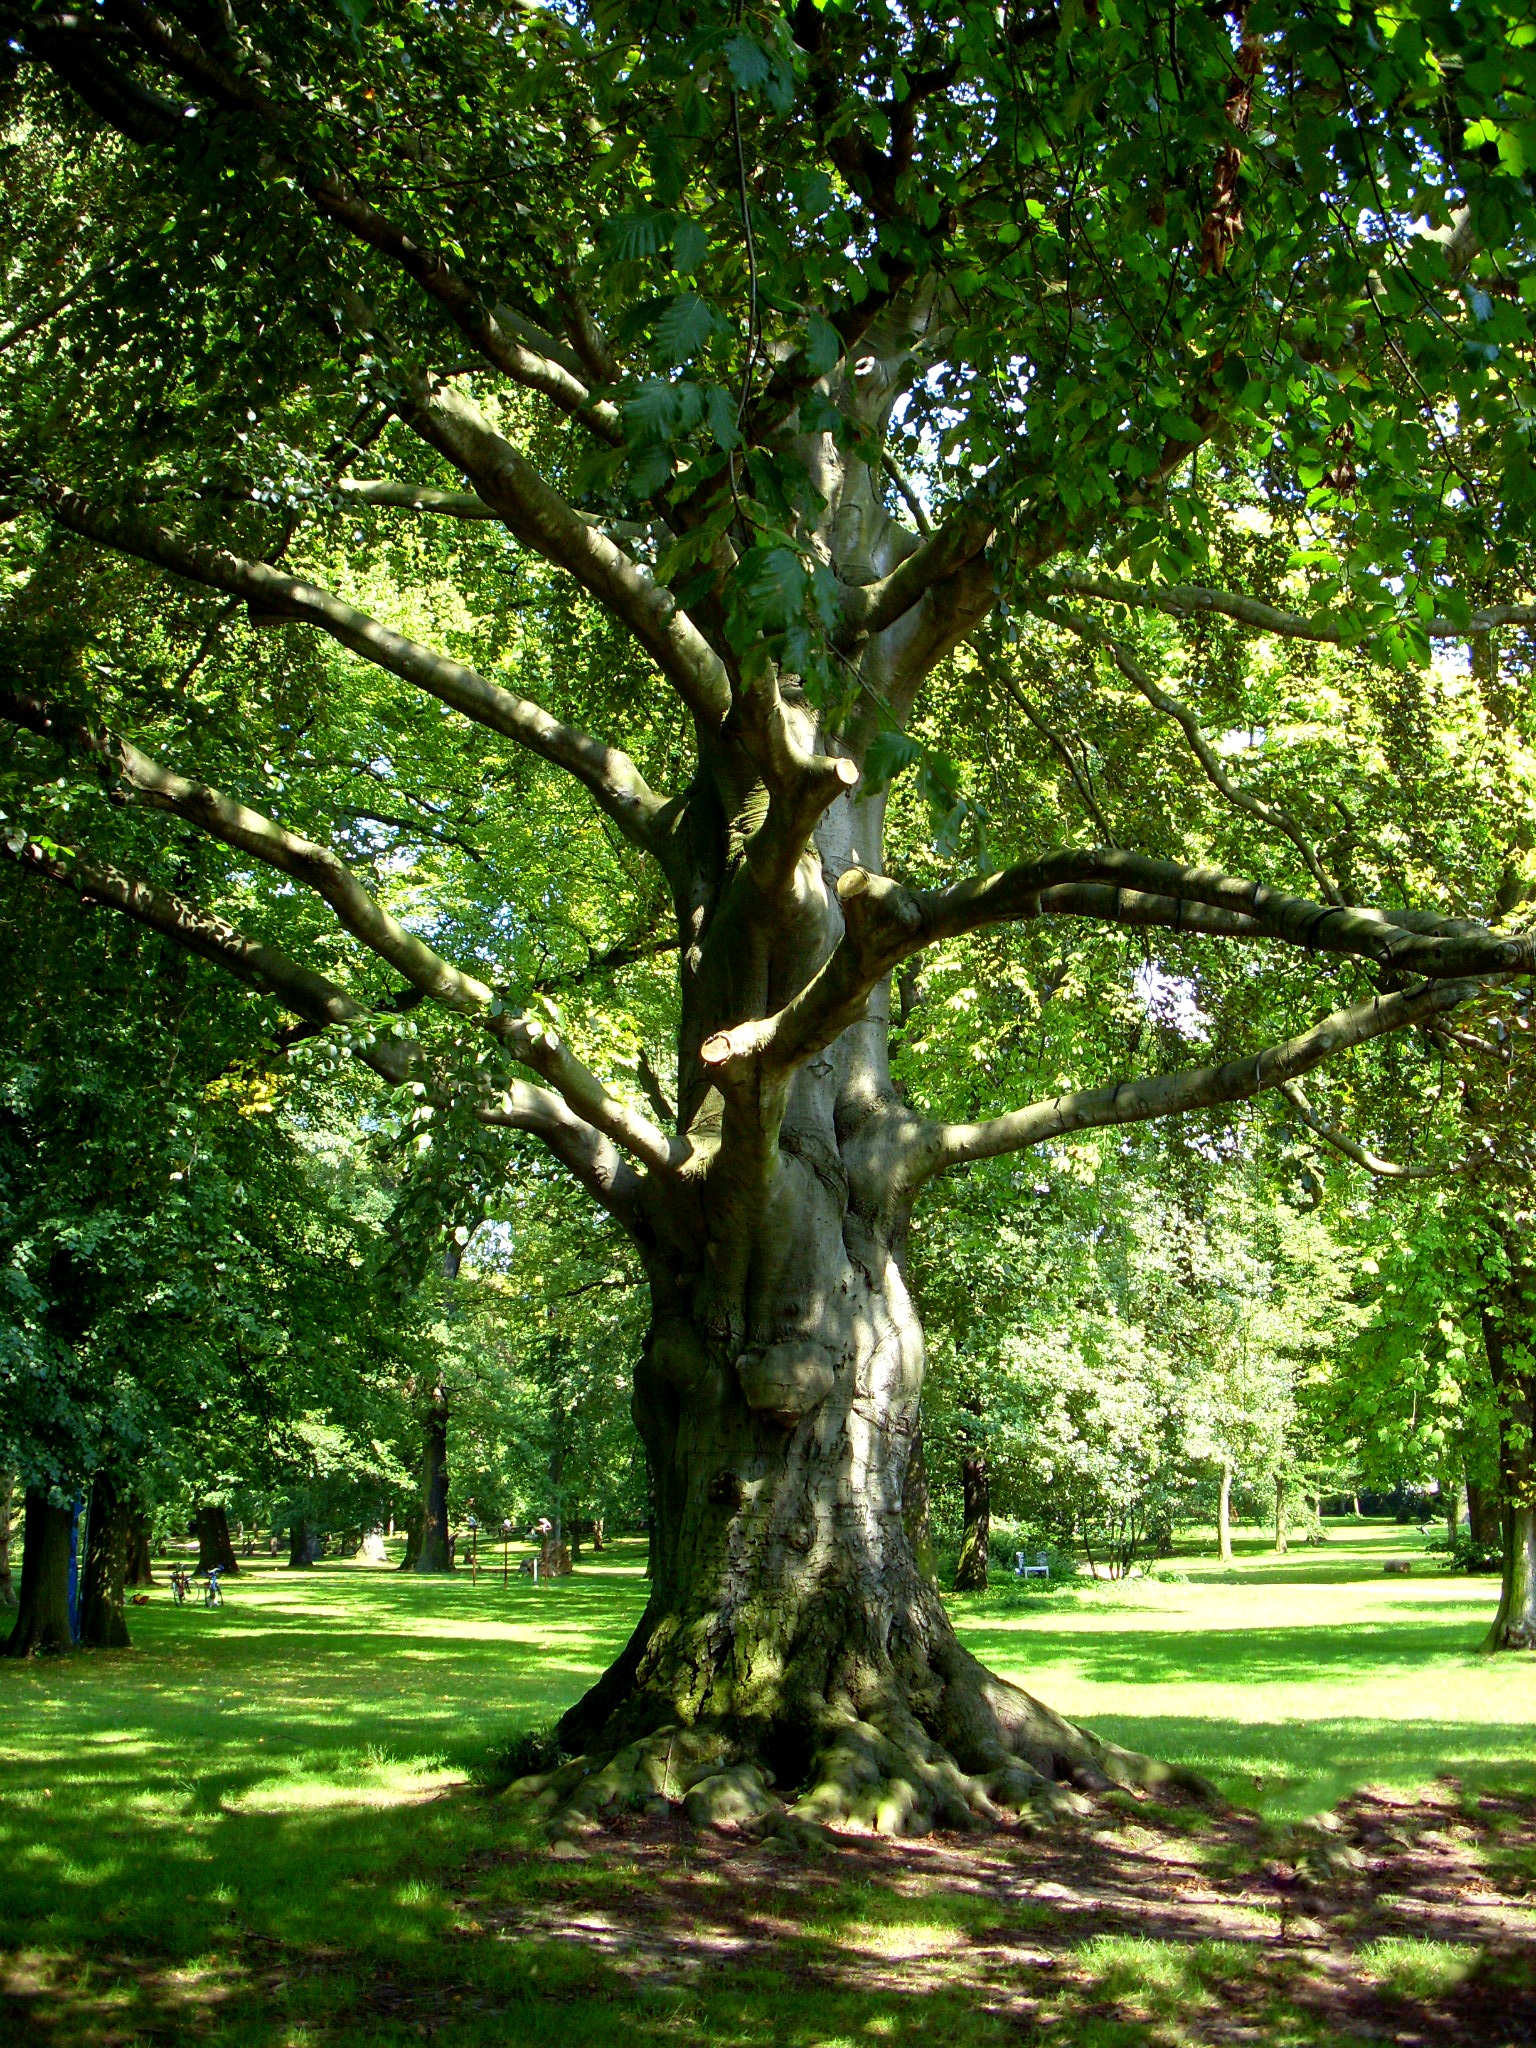
tree, nature, forest, branch, plant, leaf, flower, trunk, summer, botany, garden, leaves, deciduous, oak, grove, woodland, deciduous trees, castle park, flowering plant, woody plant, land plant, plane tree family